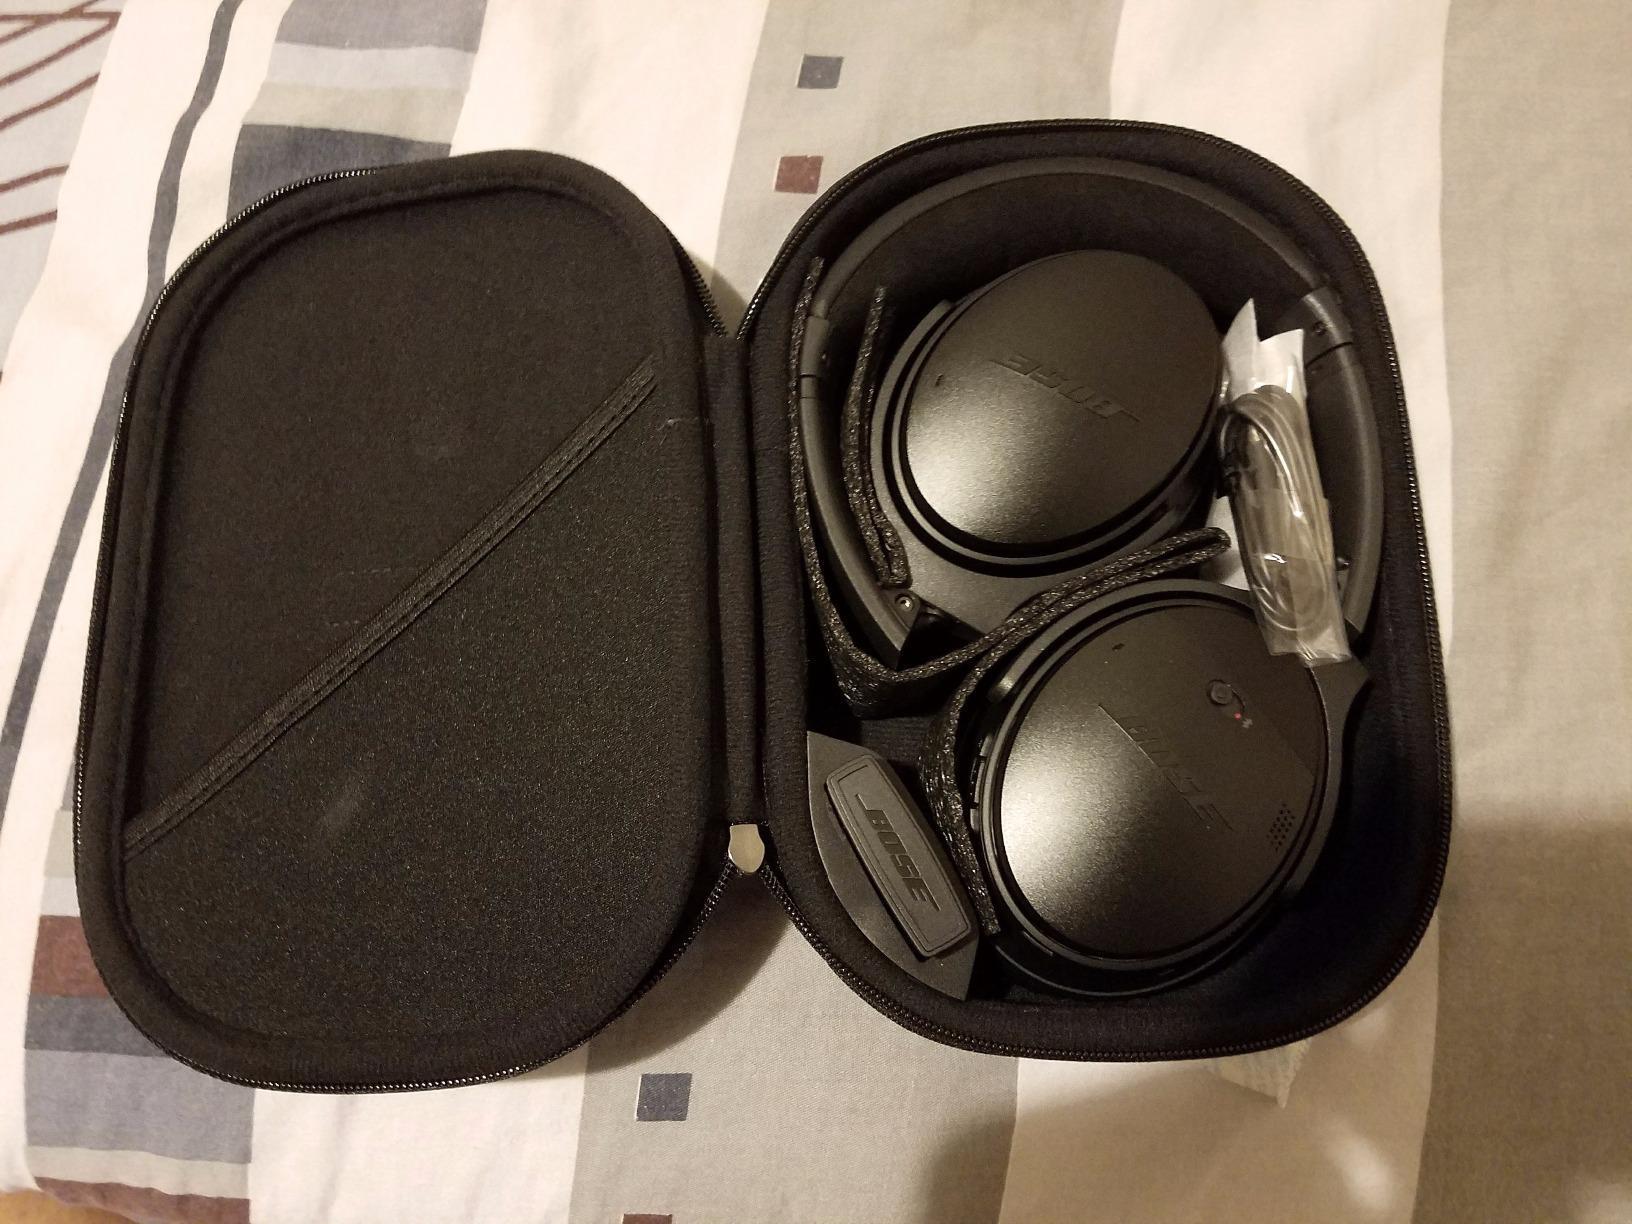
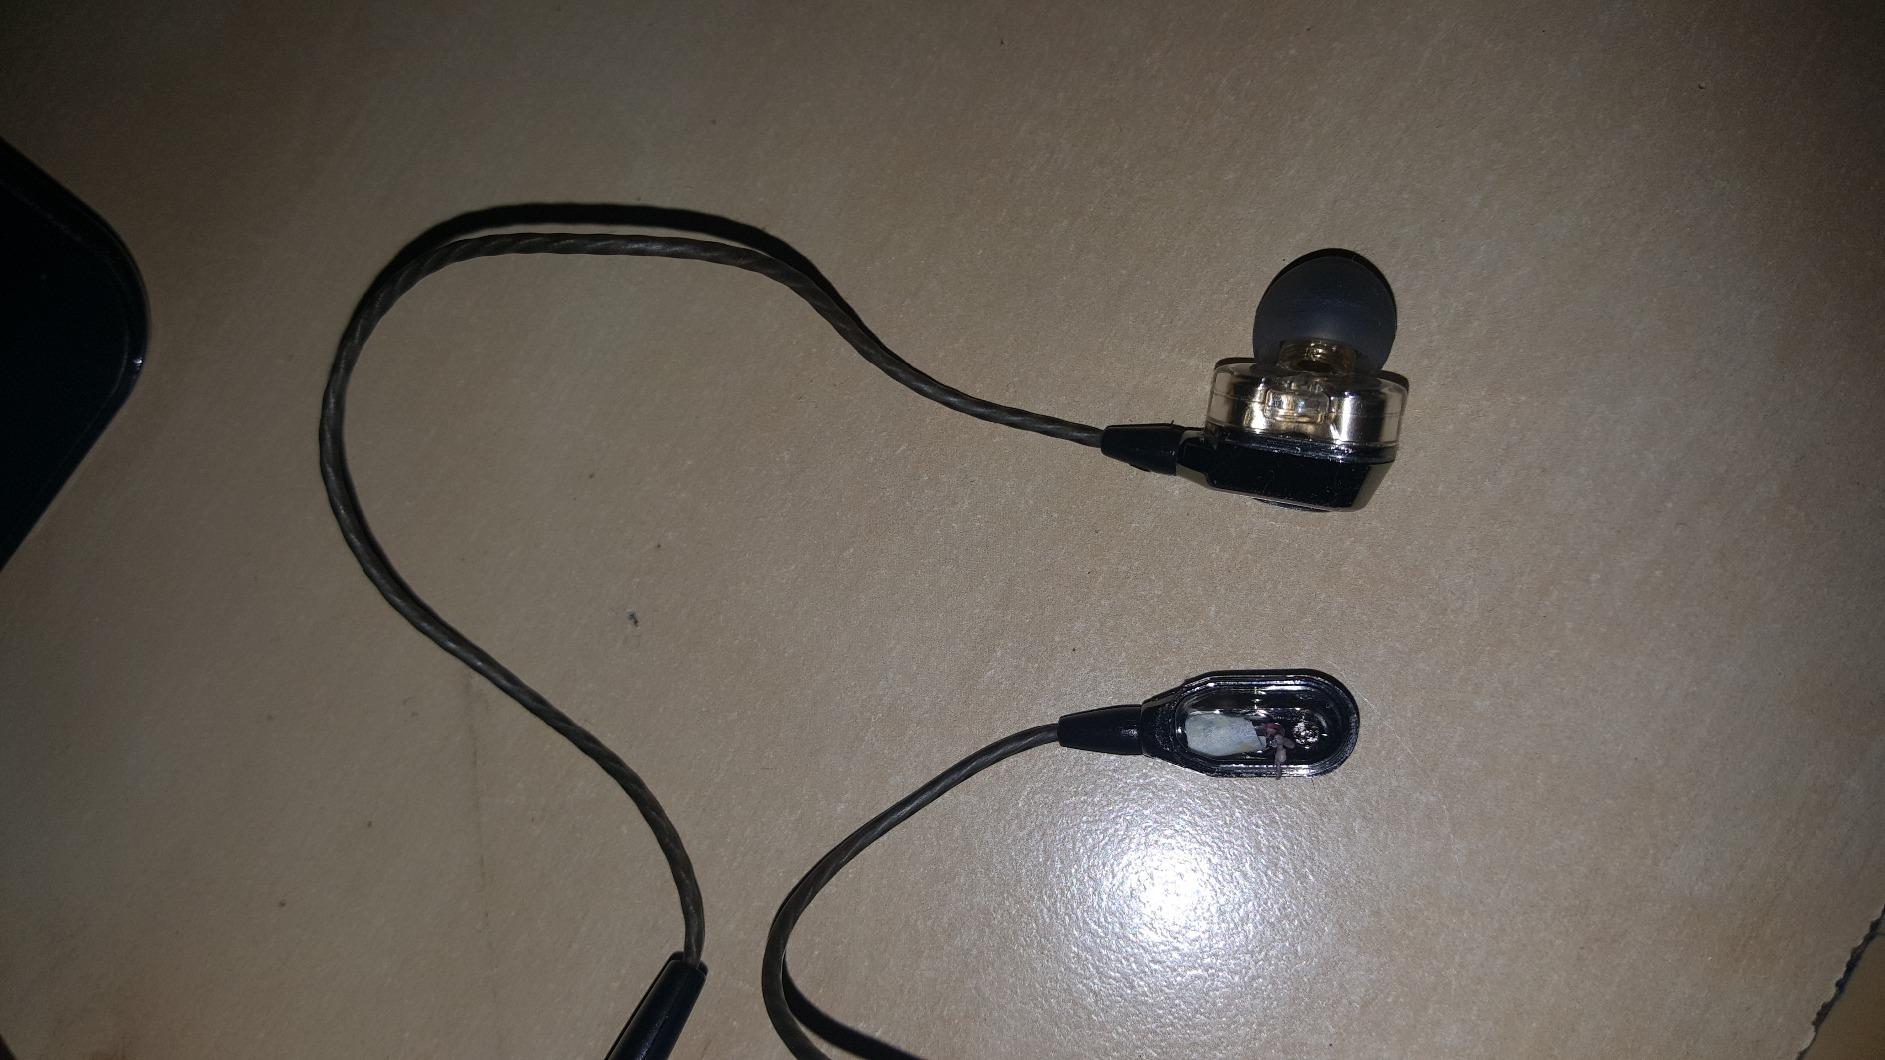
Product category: headphones
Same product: no